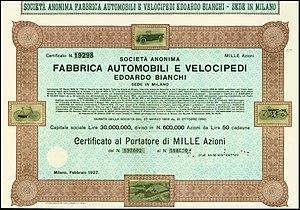
La société F.I.V. Edoardo Bianchi, plus connue sous le simple nom de Bianchi, est une société italienne spécialisée dans la production de bicyclettes qui a été fondée à Milan en 1885 par Edoardo Bianchi. L'entreprise se lancera, des années plus tard, dans la production automobile et de camions.